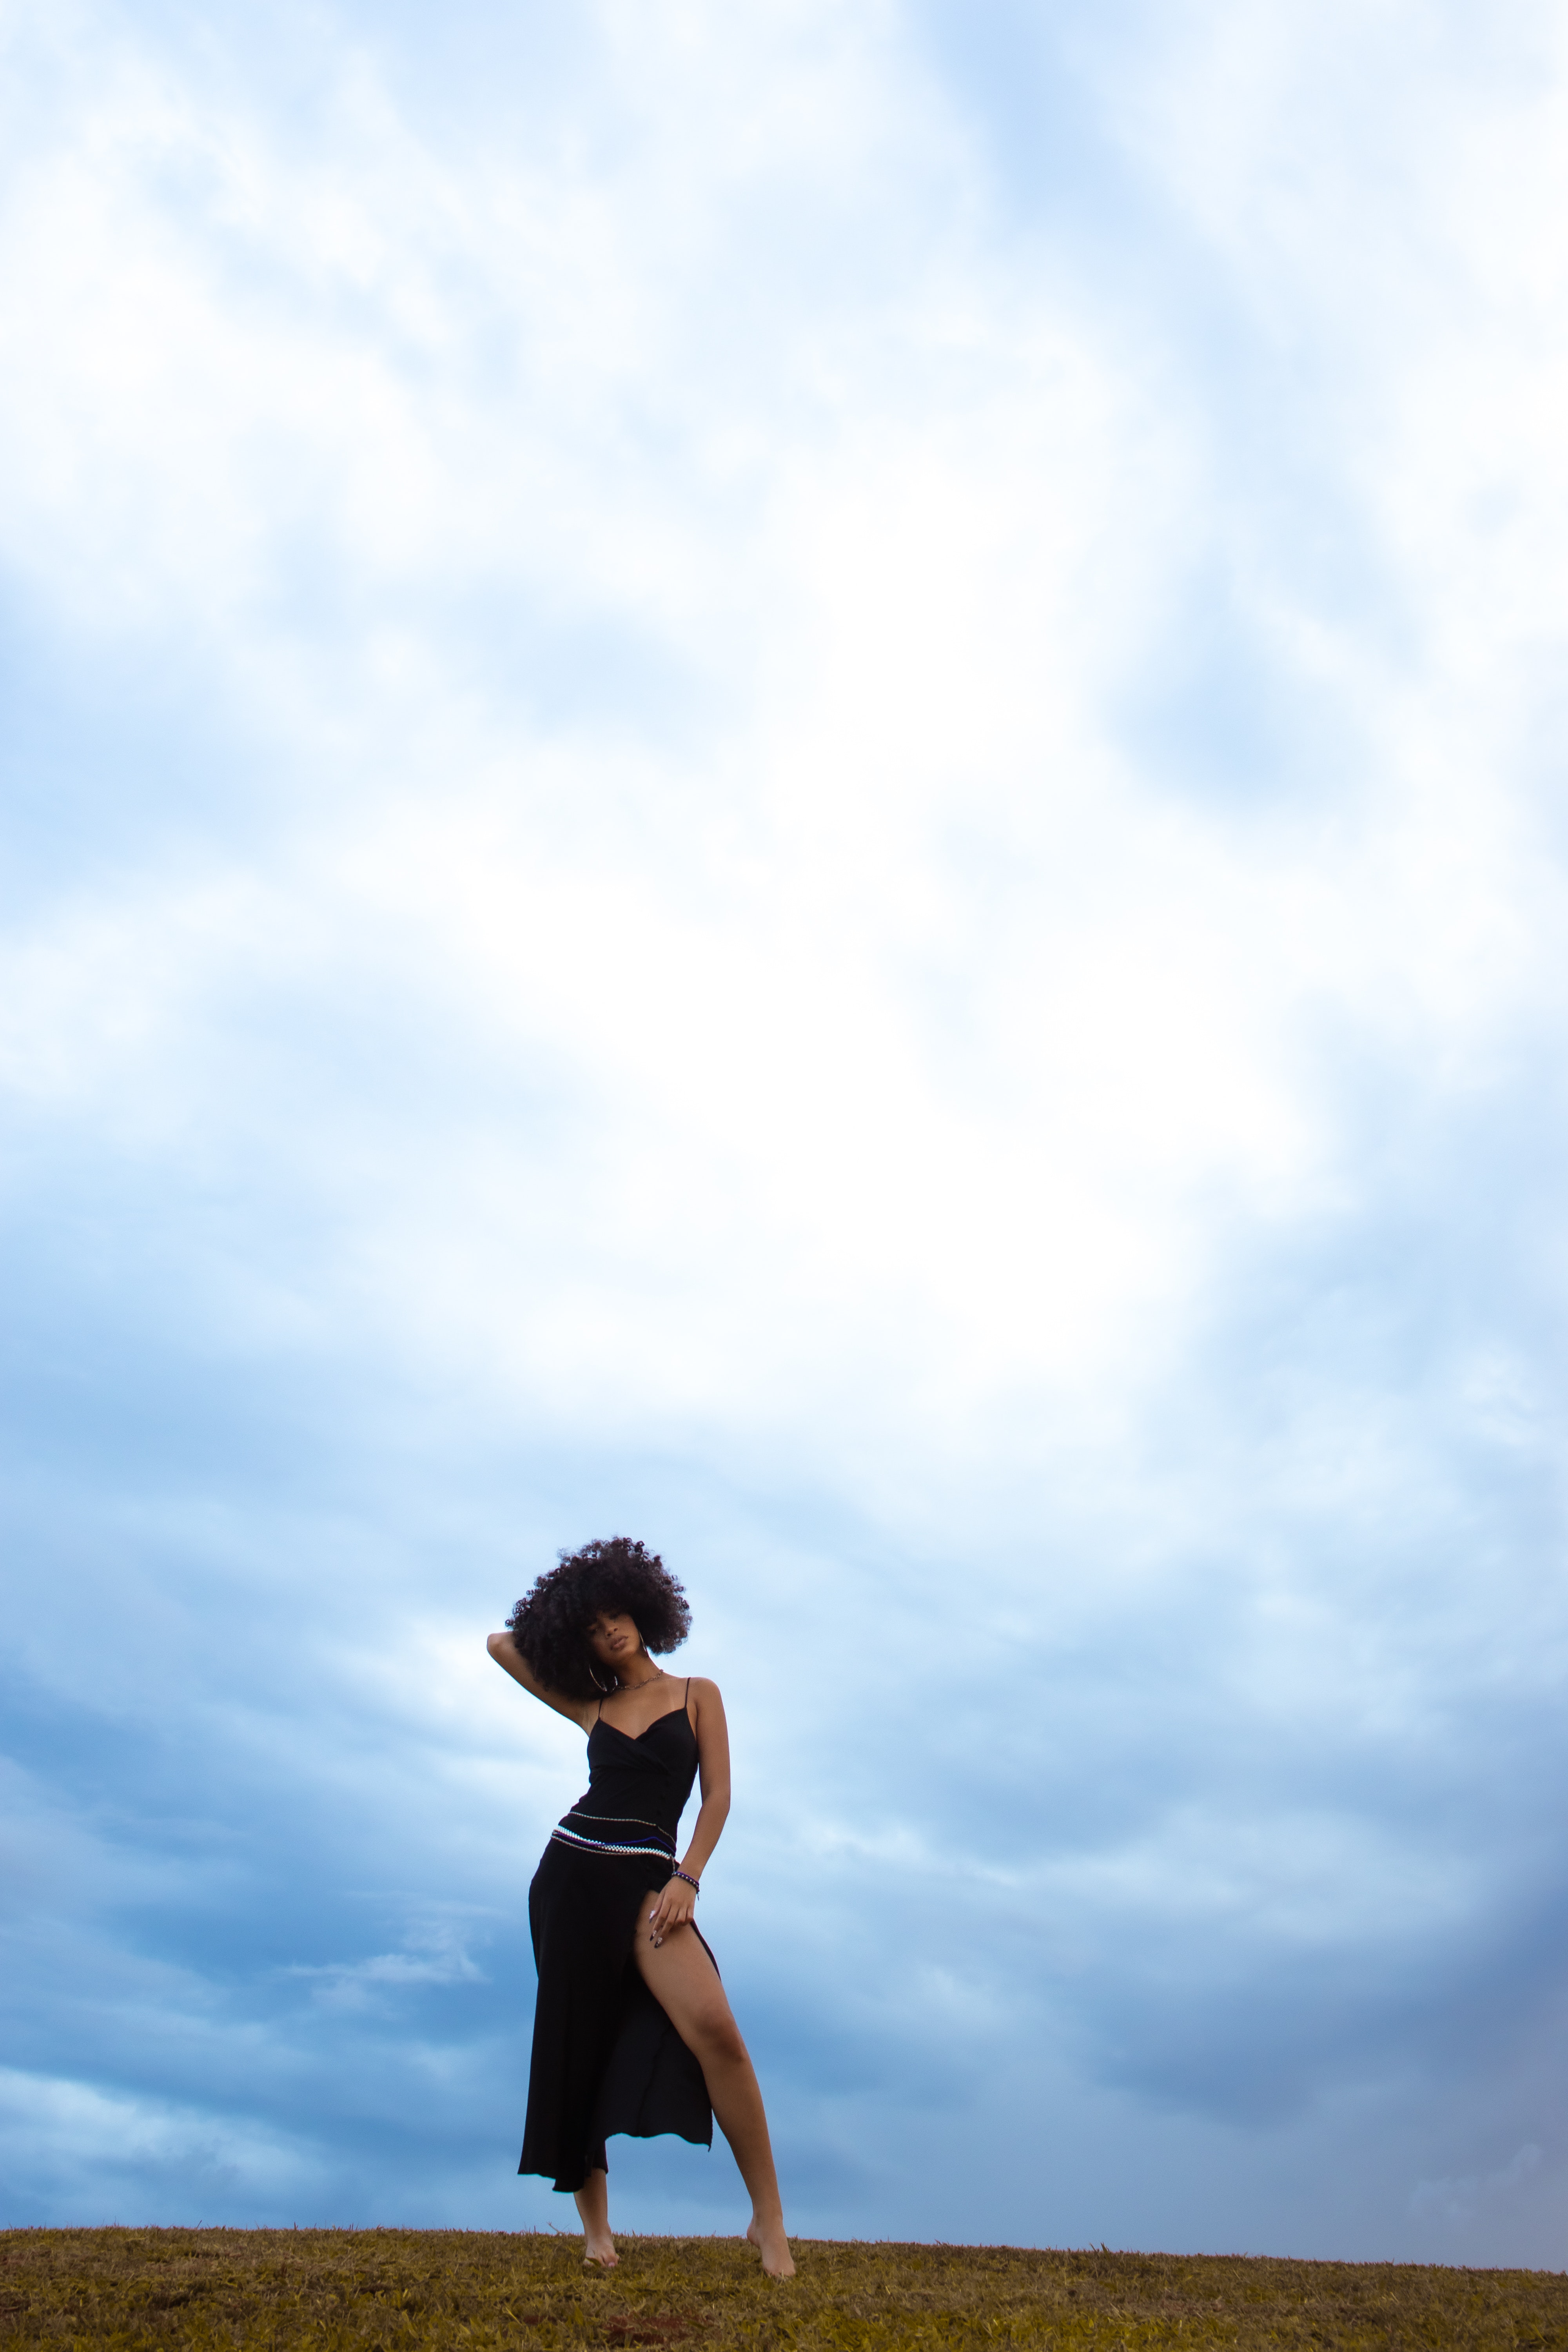
woman, cloud, sky, People in nature, flash photography, plant, happy, gesture, tree, grass, grassland, leisure, cumulus, horizon, landscape, electric blue, travel, human leg, backlighting, meteorological phenomenon, fun, hill, sitting, ocean, evening, recreation, rock, prairie, pasture, field, walking, shadow, silhouette, sea, child, tourism, Barechested, back